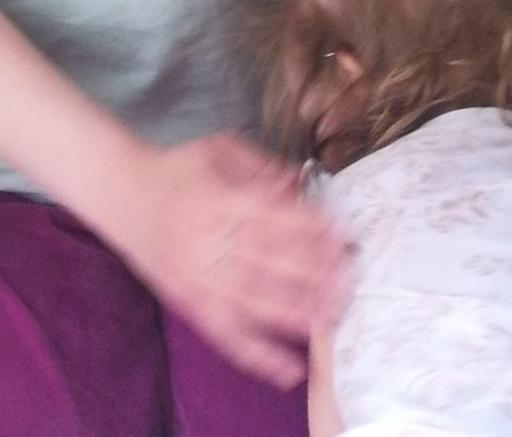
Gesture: no_gesture